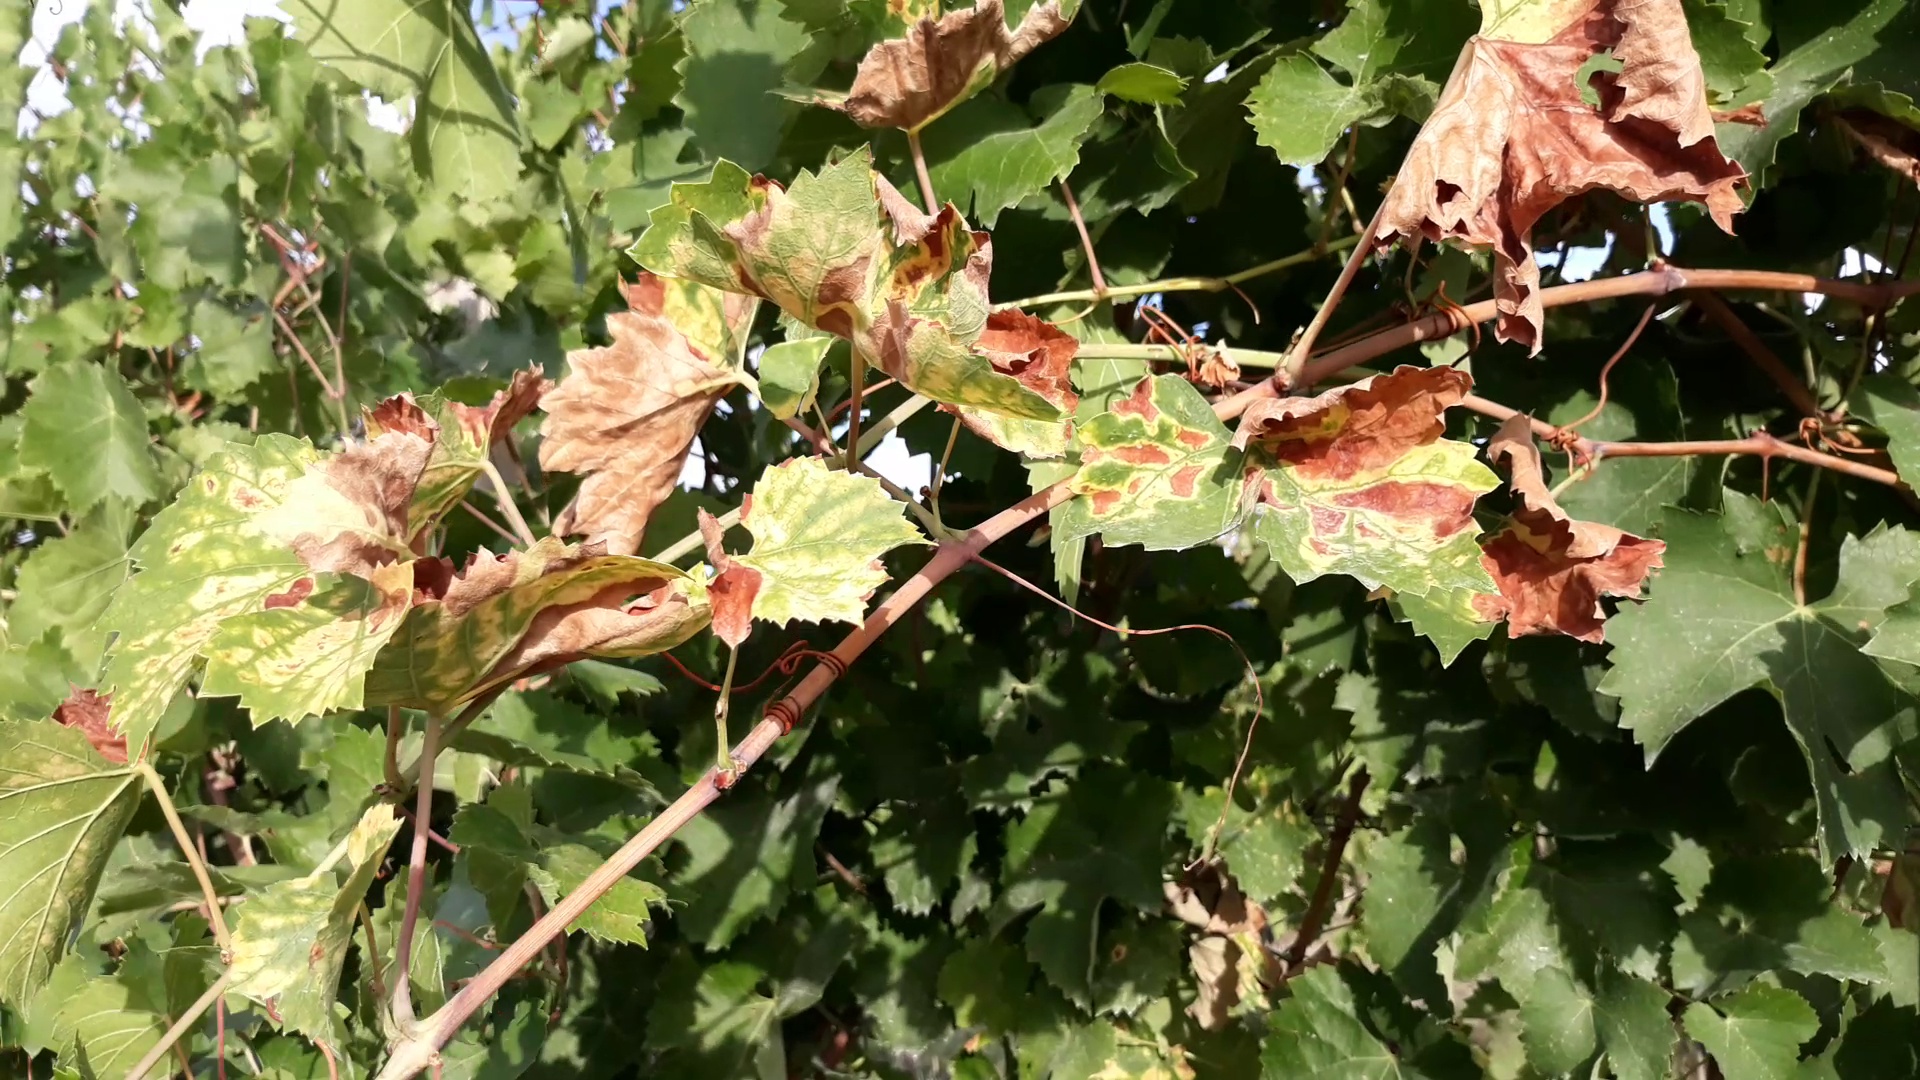
Label: esca